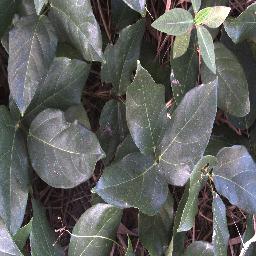
Label: negative